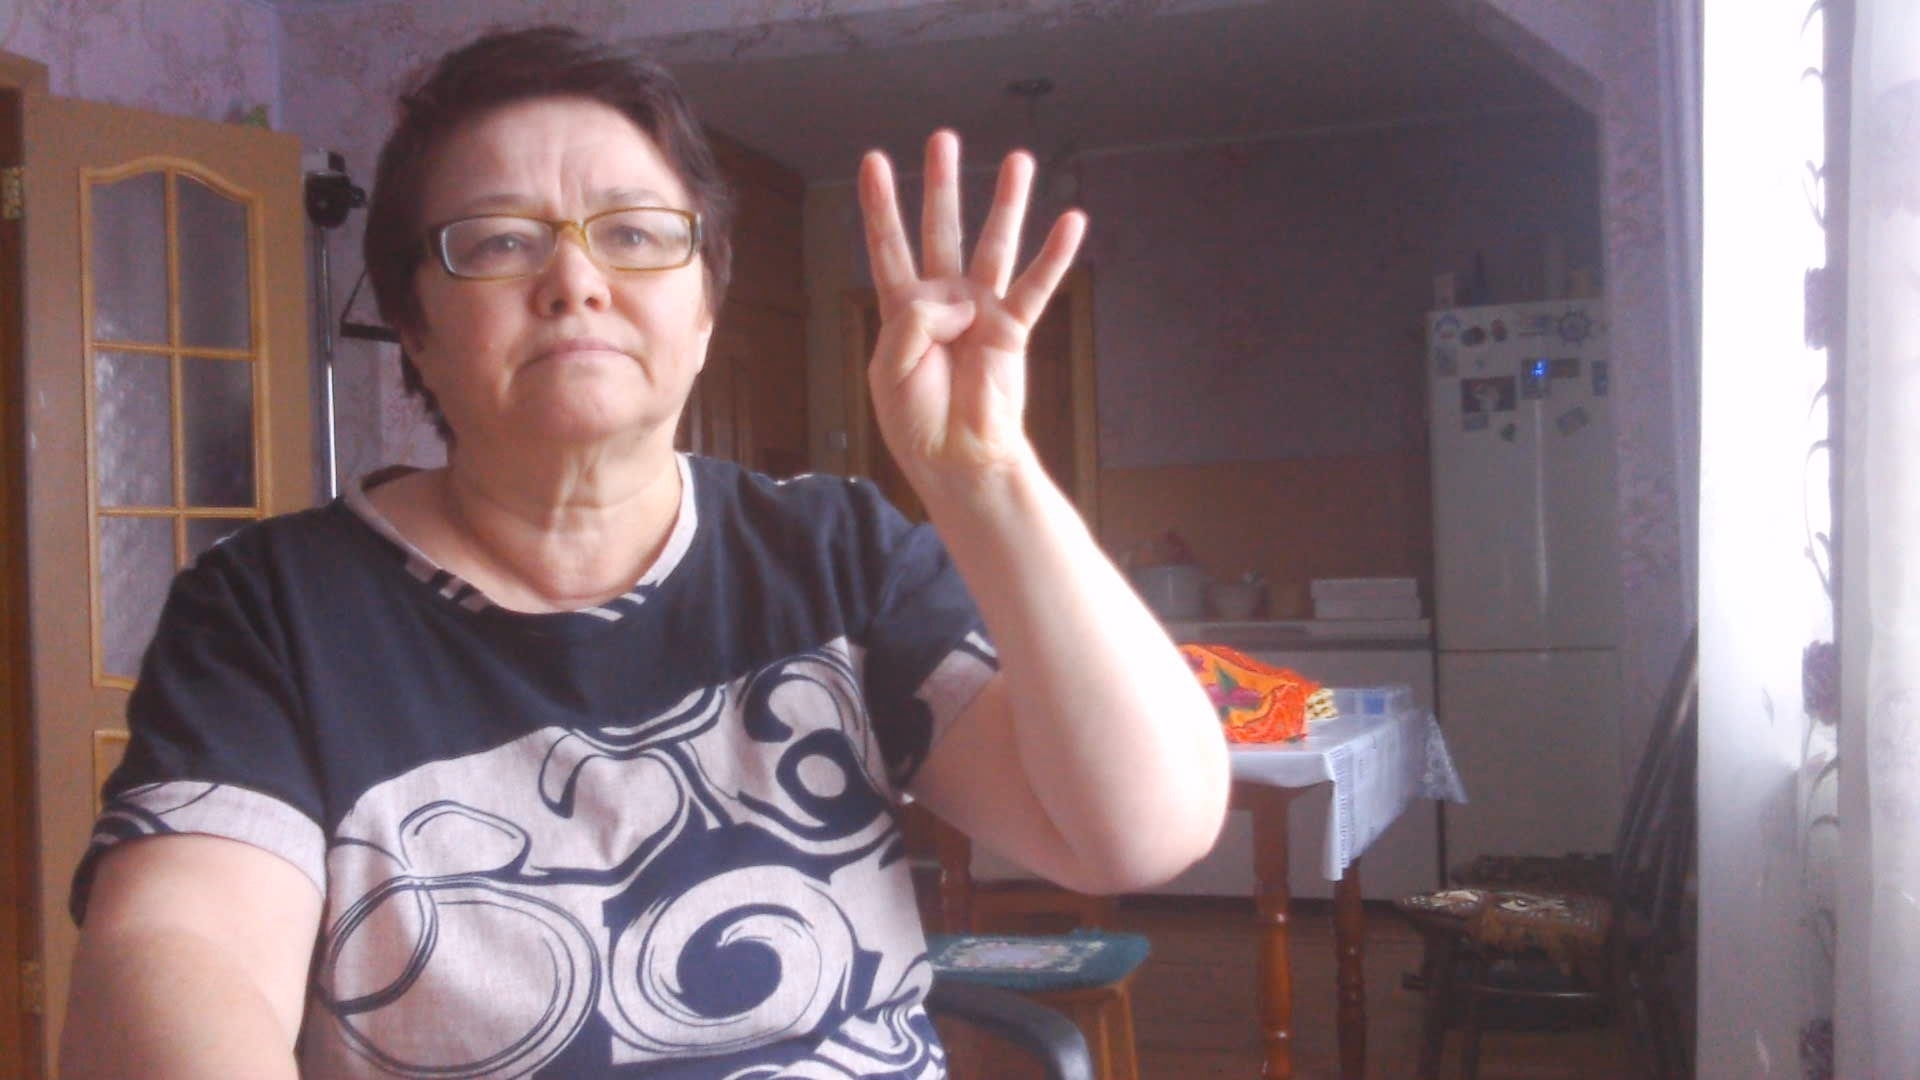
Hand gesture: four